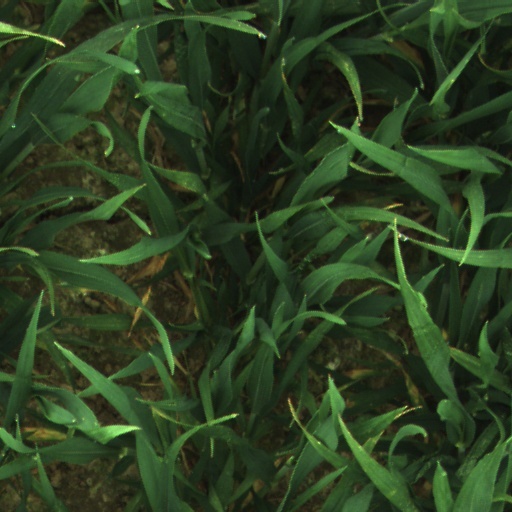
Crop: wheat